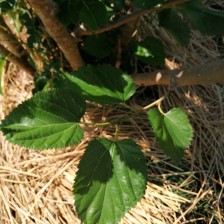
Variety: Buriram60